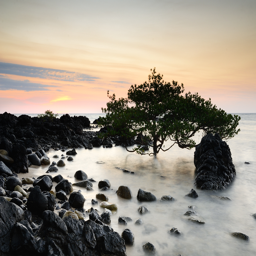
photograph of a lone tree in the sea